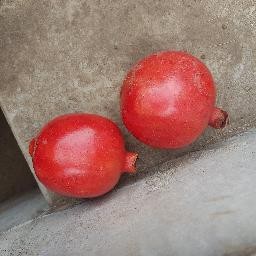
Fruit: Pomegranate
Quality: Good